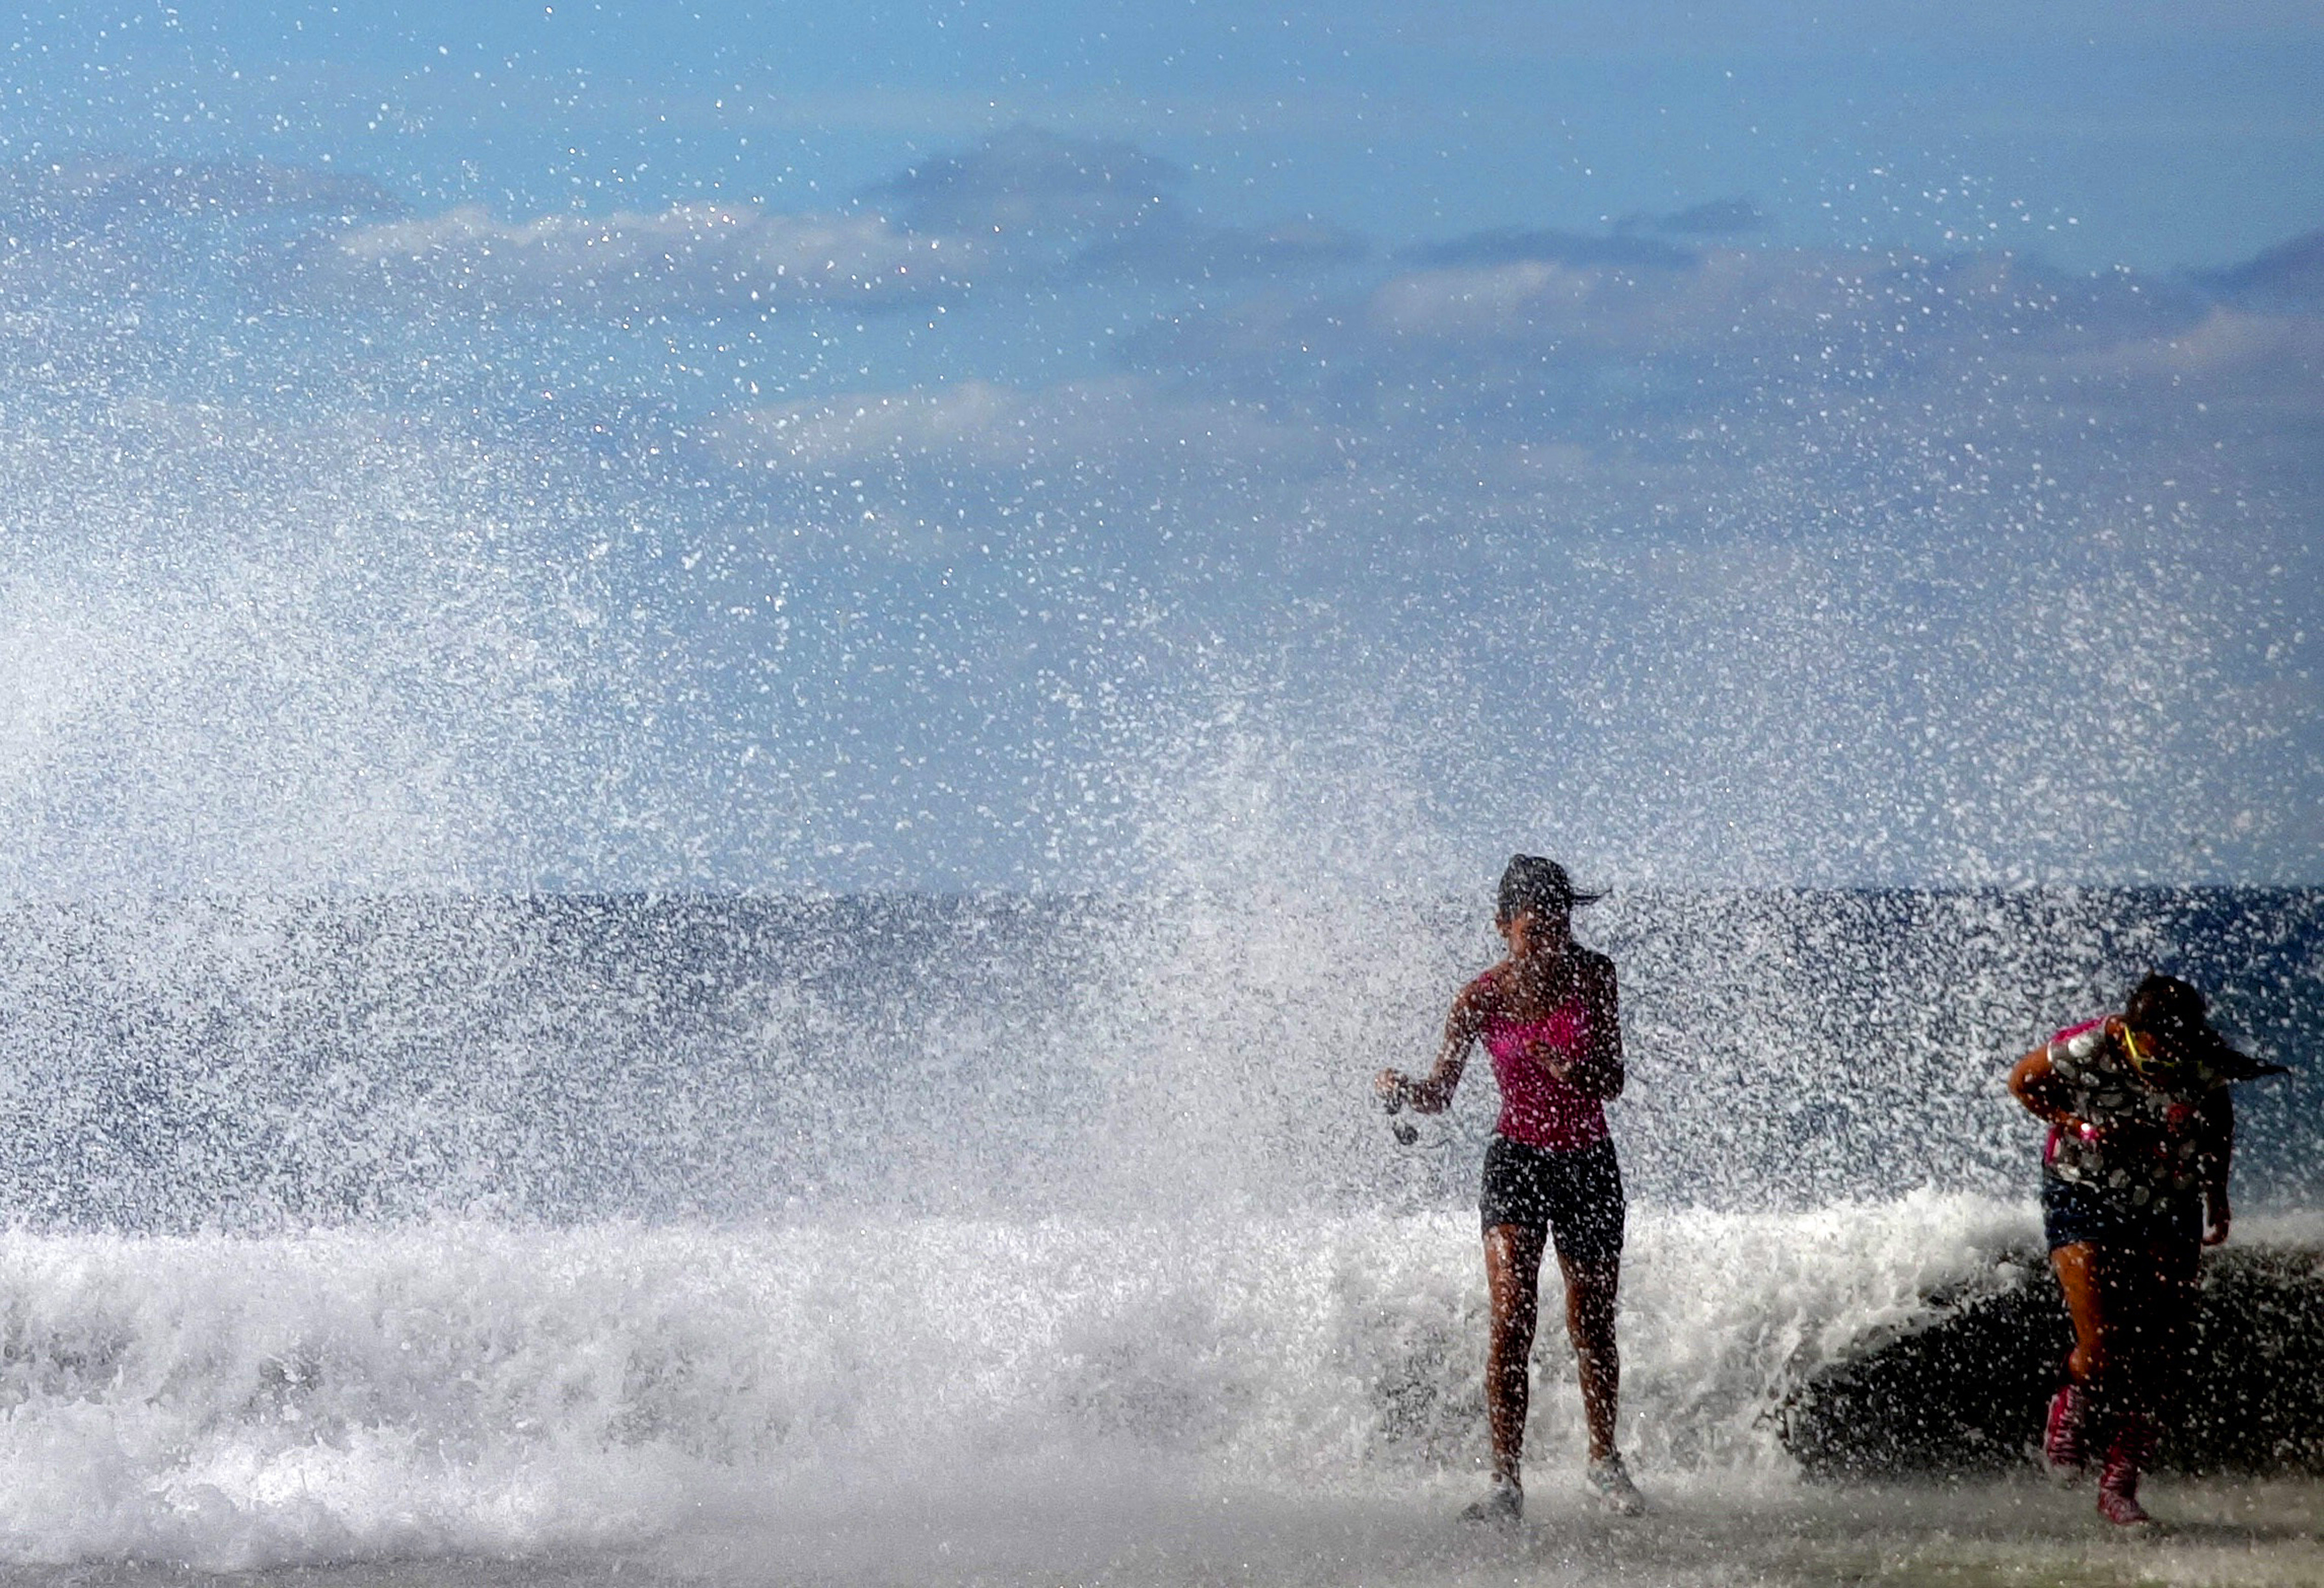
wave, cuba, havanna, malecon, sidewalk, pavement, sea, ocean, hurricane, splashing, waves, surf, water, storm, spray, foam, flood, warm, summer, splash, wet, young, girl, girls, shouting, sun, holidays, vacation, caribbean, tropical, exotic, island, landscape, happiness, happy, fun, joy, delight, enjoy, emotion, explosion, waterfront, quayside, quay, pier, wall, body of water, fluid, liquid, recreation, leisure, People in nature, holiday, tourism, wind wave, beach, People on beach, tide, spring break, water feature, swimwear